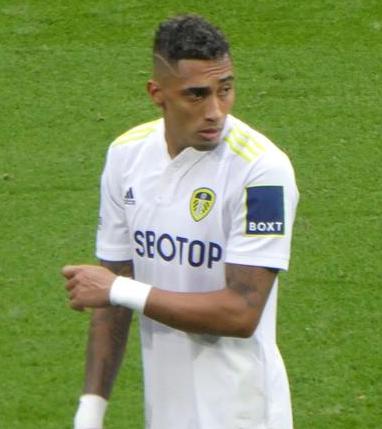
ราฟีญา (นักฟุตบอลเกิด พ.ศ. 2539)

| name = ราฟีญา
| image = Raphinha.jpg
| caption = ราฟีญากับสโมสรฟุตบอลลีดส์ยูไนเต็ด|ลีดส์ยูไนเต็ดใน ค.ศ. 2021
| fullname = ราฟาแอล จีอัส แบโลลี
| birth_place = โปร์ตูอาแลกรี บราซิล
| height = 1.76 เมตร
| position = กองกลาง#ปีก|ปีก
| currentclub = สโมสรฟุตบอลบาร์เซโลนา|บาร์เซโลนา
| clubnumber = 22
| youthyears1 = 2014–2016
| youthclubs1 = สโมสรฟุตบอลอาวาอี|อาวาอี
| years1 = 2016–2017
| clubs1 = วีตอเรียกีมาไรช์ เบ
| caps1 = 16
| goals1 = 5
| years2 = 2016–2018
| clubs2 = วีตอเรียกีมาไรช์
| caps2 = 65
| goals2 = 19
| years3 = 2018–2019
| clubs3 = สปอร์ติงลิสบอน
| caps3 = 28
| goals3 = 6
| years4 = 2019–2020
| clubs4 = สโมสรฟุตบอลสตาดแรแน|แรแน
| caps4 = 28
| goals4 = 8
| years5 = 2020–2022
| clubs5 = สโมสรฟุตบอลลีดส์ยูไนเต็ด|ลีดส์ยูไนเต็ด
| caps5 = 65
| goals5 = 17
| years6 = 2022–
| clubs6 = สโมสรฟุตบอลบาร์เซโลนา|บาร์เซโลนา
| caps6 = 64
| goals6 = 13
| nationalyears1 = 2021–
| nationalteam1 = ฟุตบอลทีมชาติบราซิล|บราซิล
| nationalcaps1 = 23
| nationalgoals1 = 6
ราฟาแอล จีอัส แบโลลี (; เกิด 14 ธันวาคม ค.ศ. 1996) หรือรู้จักกันในนาม ราฟีญา () เป็นนักฟุตบอลชาวบราซิล ปัจจุบันเล่นในตำแหน่งกองกลาง#ปีก|ปีกให้แก่สโมสรฟุตบอลบาร์เซโลนา|บาร์เซโลนา สโมสรในลาลิกา และฟุตบอลทีมชาติบราซิล|ทีมชาติบราซิล
==ชีวิตช่วงแรก==
ราฟีญาเกิดในเมืองโปร์ตูอาแลกรี ประเทศบราซิล เขาเติบโตขึ้นในชุมชนแออัดเรสชิงกา (โปร์ตูอาแลกรี)|เรสชิงกาซึ่งอยู่ห่างไกลจากใจกลางเมือง พ่อของเขามีทำงานเป็นนักดนตรีรับจ้าง เขาได้รับการเลี้ยงดูที่ยากลำบากโดยเขาอธิบายว่าเขาต้องนอนร่วมกับพ่อแม่ น้องชาย และสัตว์เลี้ยงของเขา ดิ้นรนเสียค่าเดินทาง และเคยถึงจุดที่ต้องขออาหาร เขามีเชื้อสายอิตาลี
เมื่ออายุ 7 ขวบ เขาเข้าร่วมงานฉลองวันเกิดของรอนัลดีนโย เพราะพ่อ และลุงของเขารู้จักกัน พวกเขาพบกันหลายครั้งตั้งแต่นั้นมา และพัฒนามิตรภาพที่ยาวนาน
ก่อนที่เริ่มต้นอาชีพนักฟุตบอลของเขา ราฟีญา มีส่วนร่วมในการแข่งขันรายการ "เวร์เซอา" จนกระทั่งอายุ 18 ปี ที่เขาได้อธิบายว่าเป็น "เครือข่ายการแข่งขัน และการแข่งขันอิสระที่จัดโดยชุมชนท้องถิ่น" โดยอนุญาตให้ผู้เล่นที่มีความต้องการสามารถเข้าร่วมได้ การแข่งขันเหล่านี้ได้แข่งขันภายใต้สภาวะที่ไม่เอื้ออำนวย รวมถึงแฟนบอลเจ้าบ้านที่ก่อกวนผู้เล่นของทีมฝ่ายตรงข้ามใกล้กับห้องเปลี่ยนเสื้อผ้าก่อนการแข่งขัน เสียงปืน สนามดินเหนียวที่มีฝุ่น และทราย ความร้อนจัด เสาแทนตาข่าย และทีมที่ไม่สวมเสื้อเนื่องจากขาดเสื้อ
เขาเป็นเพื่อนกับบรูนู ฟือร์นังดึชมาอย่างยาวนาน โดยเริ่มต้นก่อนที่เขาจะกลายเป็นเพื่อนร่วมทีมสปอร์ติงลิสบอน
==อ้างอิง==
==แหล่งข้อมูลอื่น==
* ราฟีญา ในเว็บไซต์สโมสรฟุตบอลบาร์เซโลนา
* ราฟีญา ในเว็บไซต์ลาลีกา
*
*
Navboxes
| title = ทีมชาติบราซิล
| bg = #FEDF00
| fg = #009B3A
| bordercolor = #002776
หมวดหมู่:บุคคลที่ยังมีชีวิตอยู่
หมวดหมู่:บุคคลที่เกิดในปี พ.ศ. 2539
หมวดหมู่:นักฟุตบอลชาวบราซิล
หมวดหมู่:นักฟุตบอลทีมชาติบราซิล
หมวดหมู่:ผู้เล่นสปอร์ติงลิสบอน
หมวดหมู่:ผู้เล่นสโมสรฟุตบอลสตาดแรแน
หมวดหมู่:ผู้เล่นสโมสรฟุตบอลลีดส์ยูไนเต็ด
หมวดหมู่:ผู้เล่นสโมสรฟุตบอลบาร์เซโลนา
หมวดหมู่:ผู้เล่นในปรีไมราลีกา
หมวดหมู่:ผู้เล่นในลีกเอิง
หมวดหมู่:ผู้เล่นในพรีเมียร์ลีก
หมวดหมู่:ผู้เล่นในลาลิกา
หมวดหมู่:ปีกฟุตบอล
หมวดหมู่:นักฟุตบอลต่างชาติในลีกสเปน
หมวดหมู่:ผู้เล่นในฟุตบอลโลก 2022